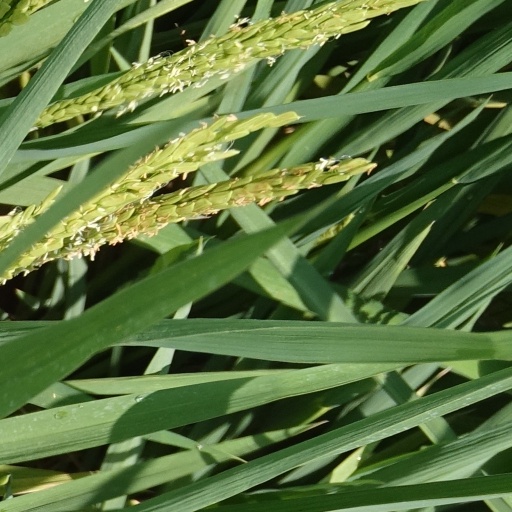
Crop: rice